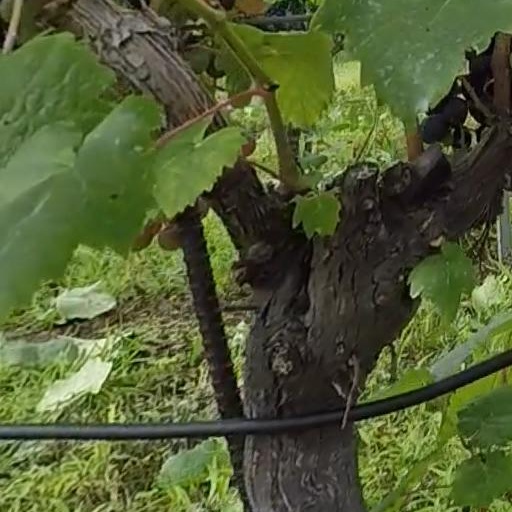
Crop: grape